Damsel in distress

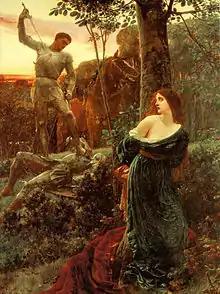
Frank Bernard Dicksee's 1885 painting "Chivalry"

The damsel in distress is a narrative device in which one or more men must rescue a woman who has been kidnapped or placed in other peril. The "damsel" is often portrayed as beautiful, popular, and of high social status; she is usually depicted as a princess in works with fantasy or fairy tale settings. Kinship, love, lust or a combination of those motivate the male protagonist to initiate the narrative, and potentially become a hero of valour.